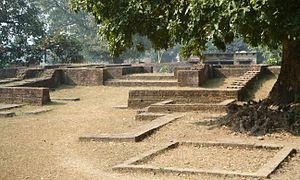
Kapilavastu était la capitale du clan des Śākya auquel appartenait Siddhārtha Gautama, le futur Bouddha. Suivant la tradition, c’est là que se trouvait le palais du roi Śuddhodana son père, où Gautama aurait séjourné jusqu'à l'âge de 29 ans. Le roi du Kosala, Virûdhaka, suzerain des Śākya, aurait détruit la ville du vivant du Bouddha.